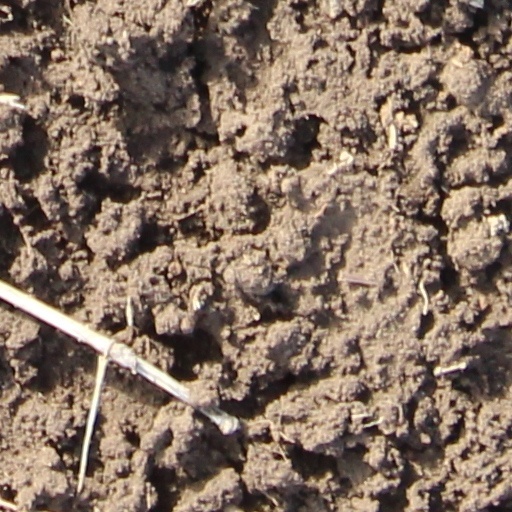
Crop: wheat